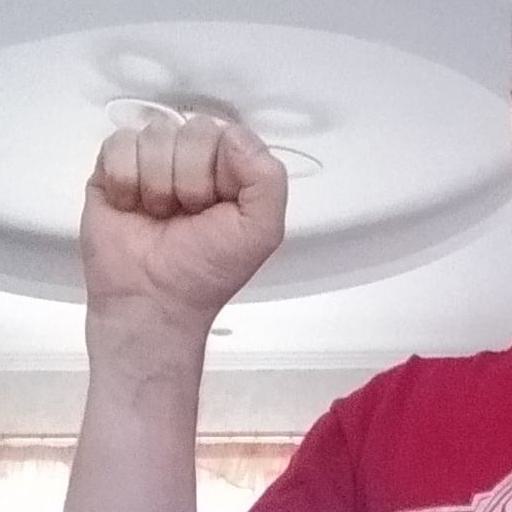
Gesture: fist